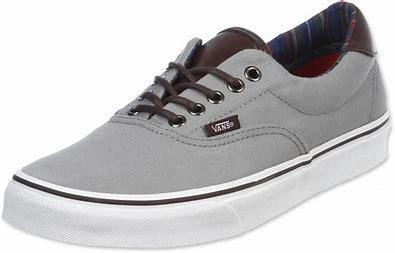
Brand: Vans
Model: Era